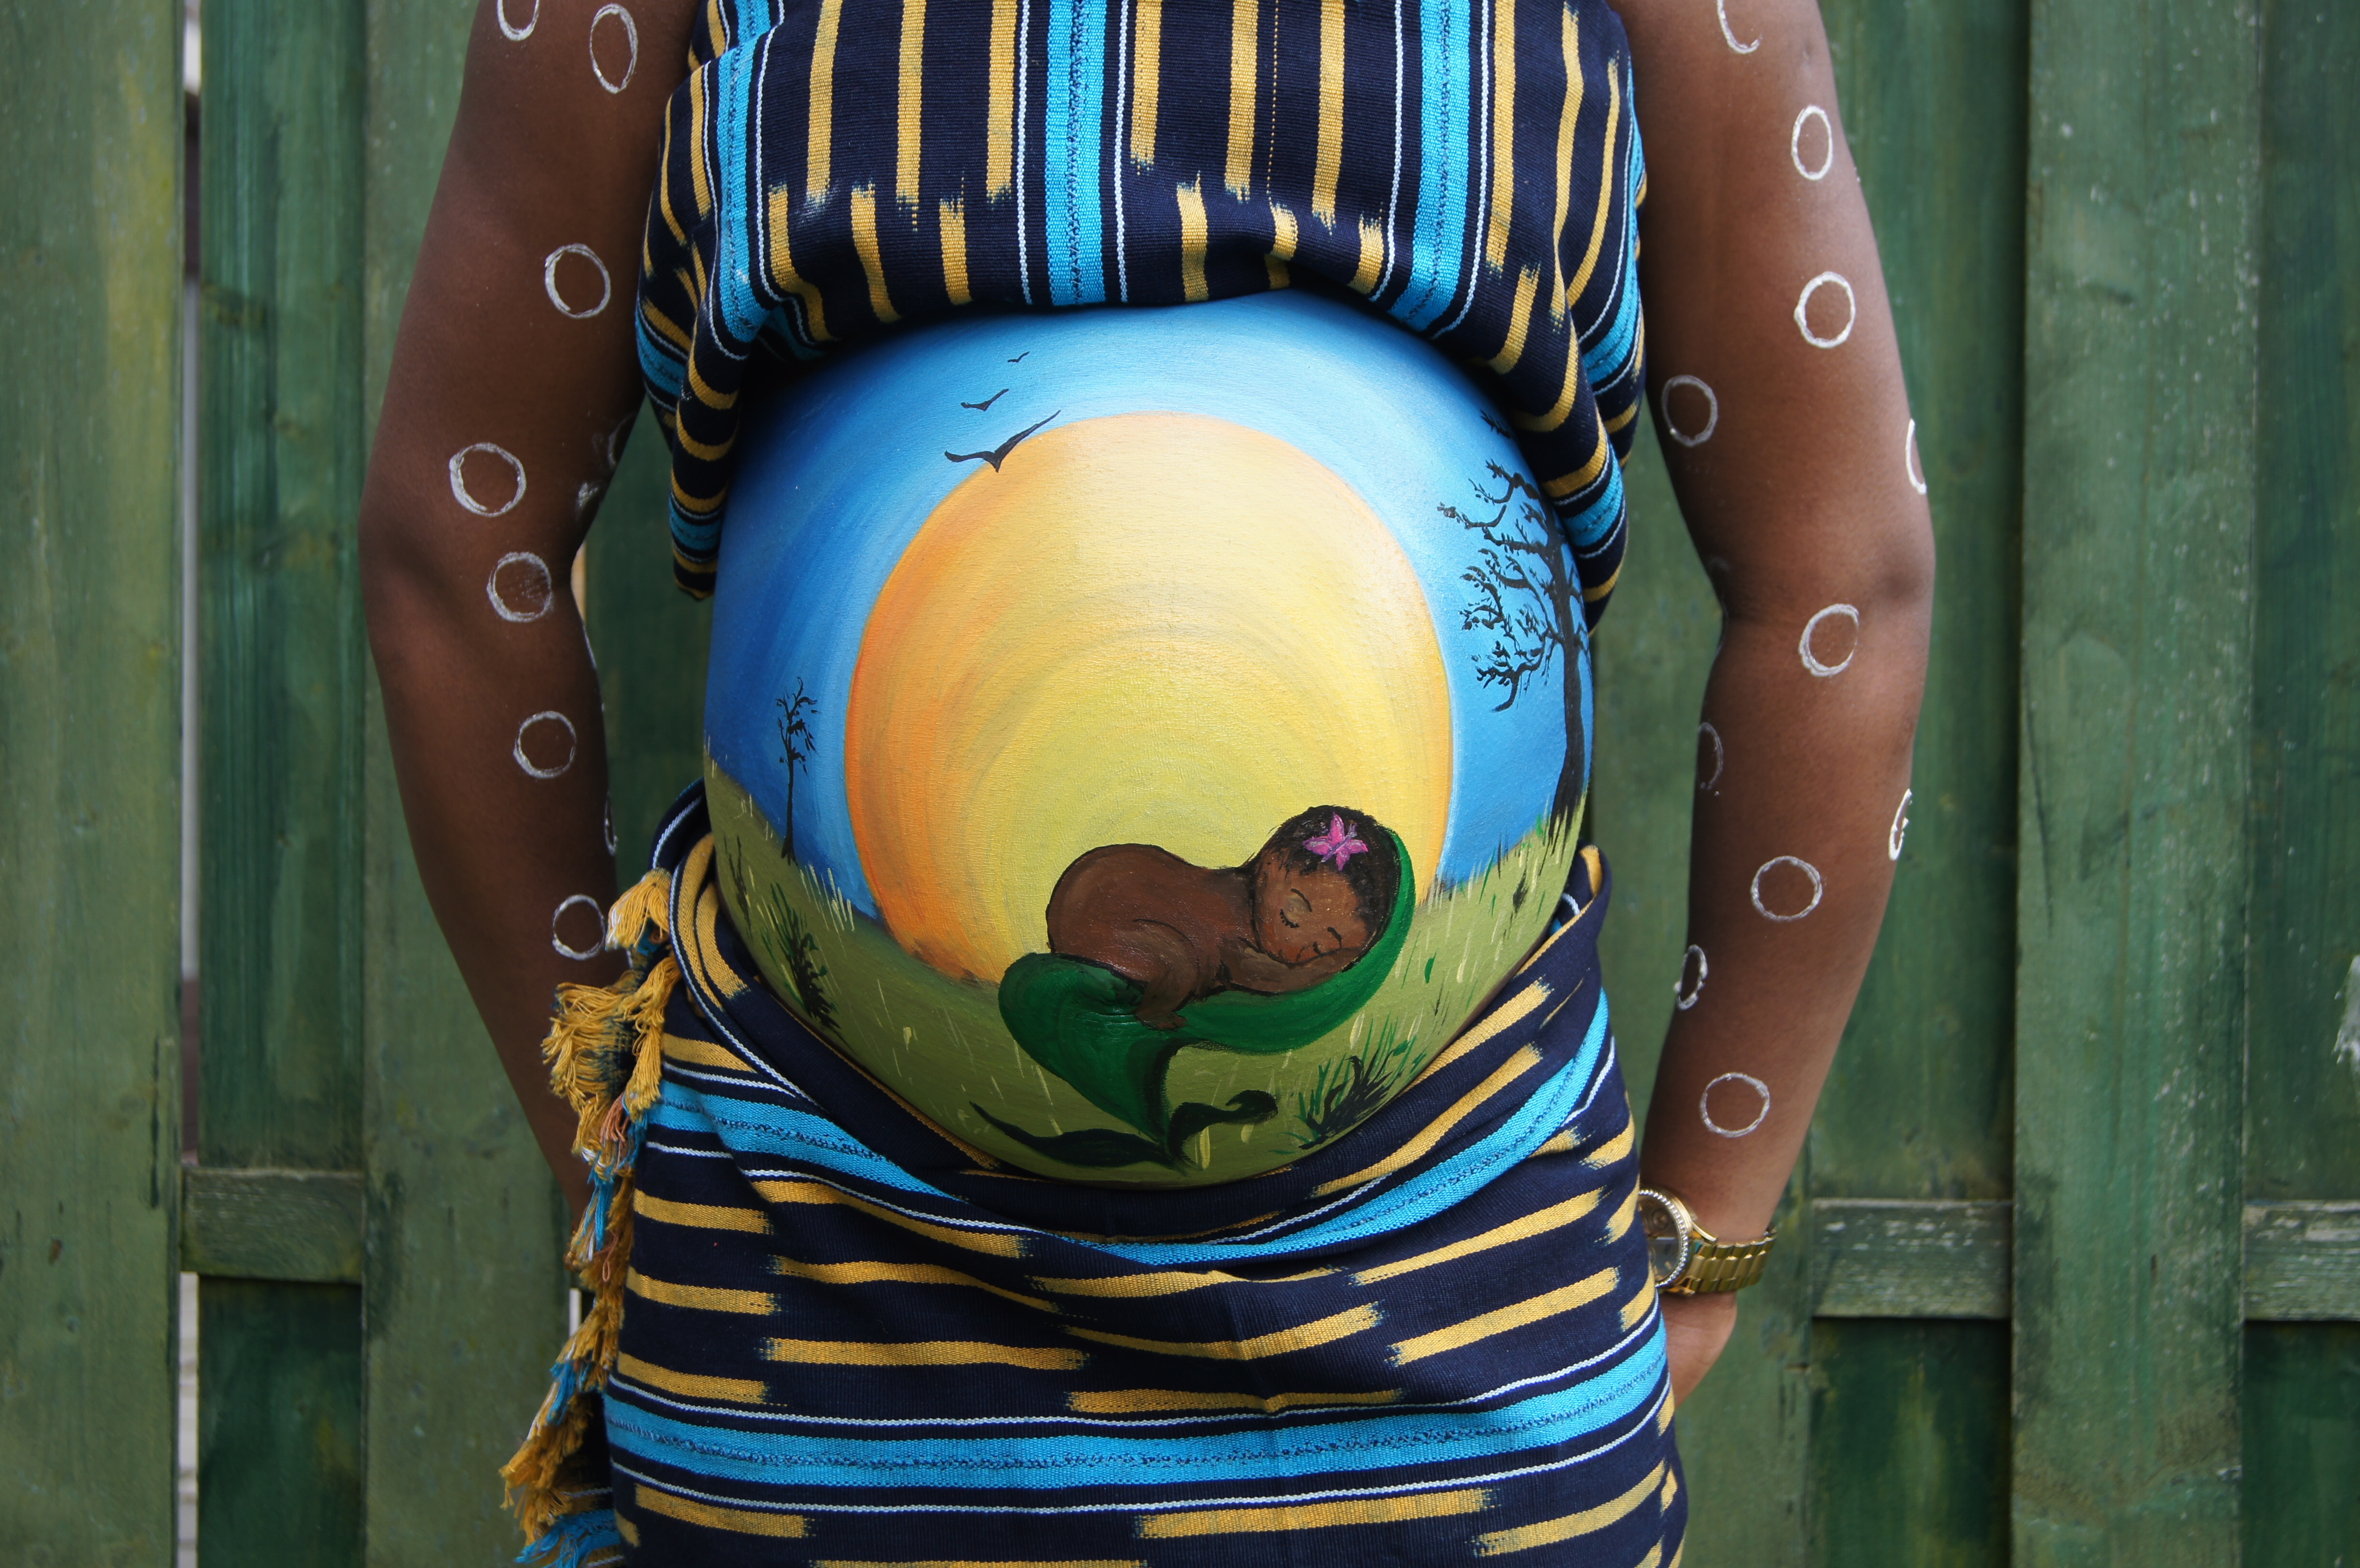
green, color, africa, blue, clothing, yellow, baby, art, pregnant, image, bellypaint, belly painting